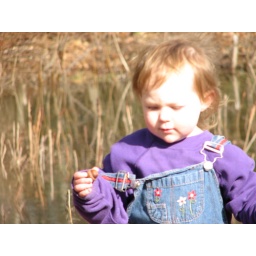
sunlight sky by the river